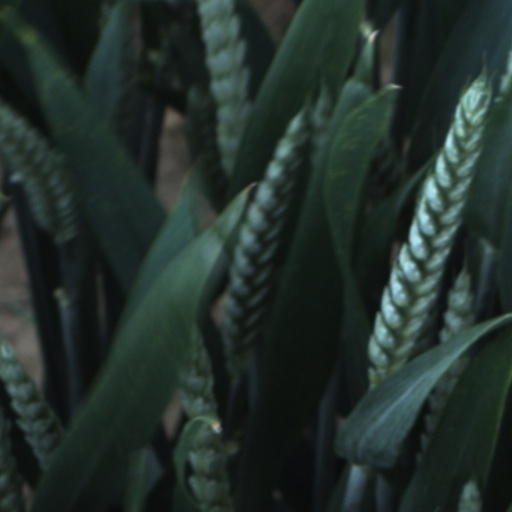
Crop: wheat